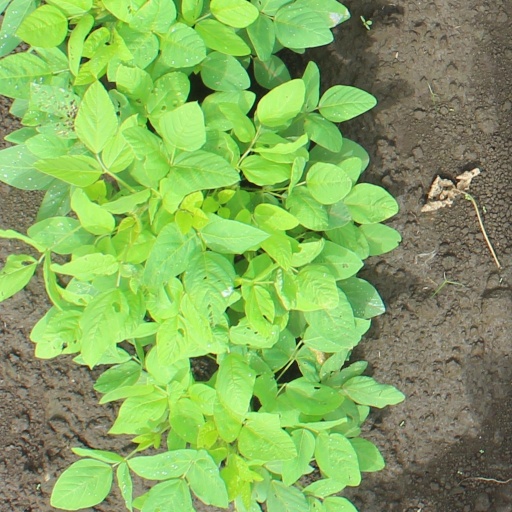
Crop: soybean